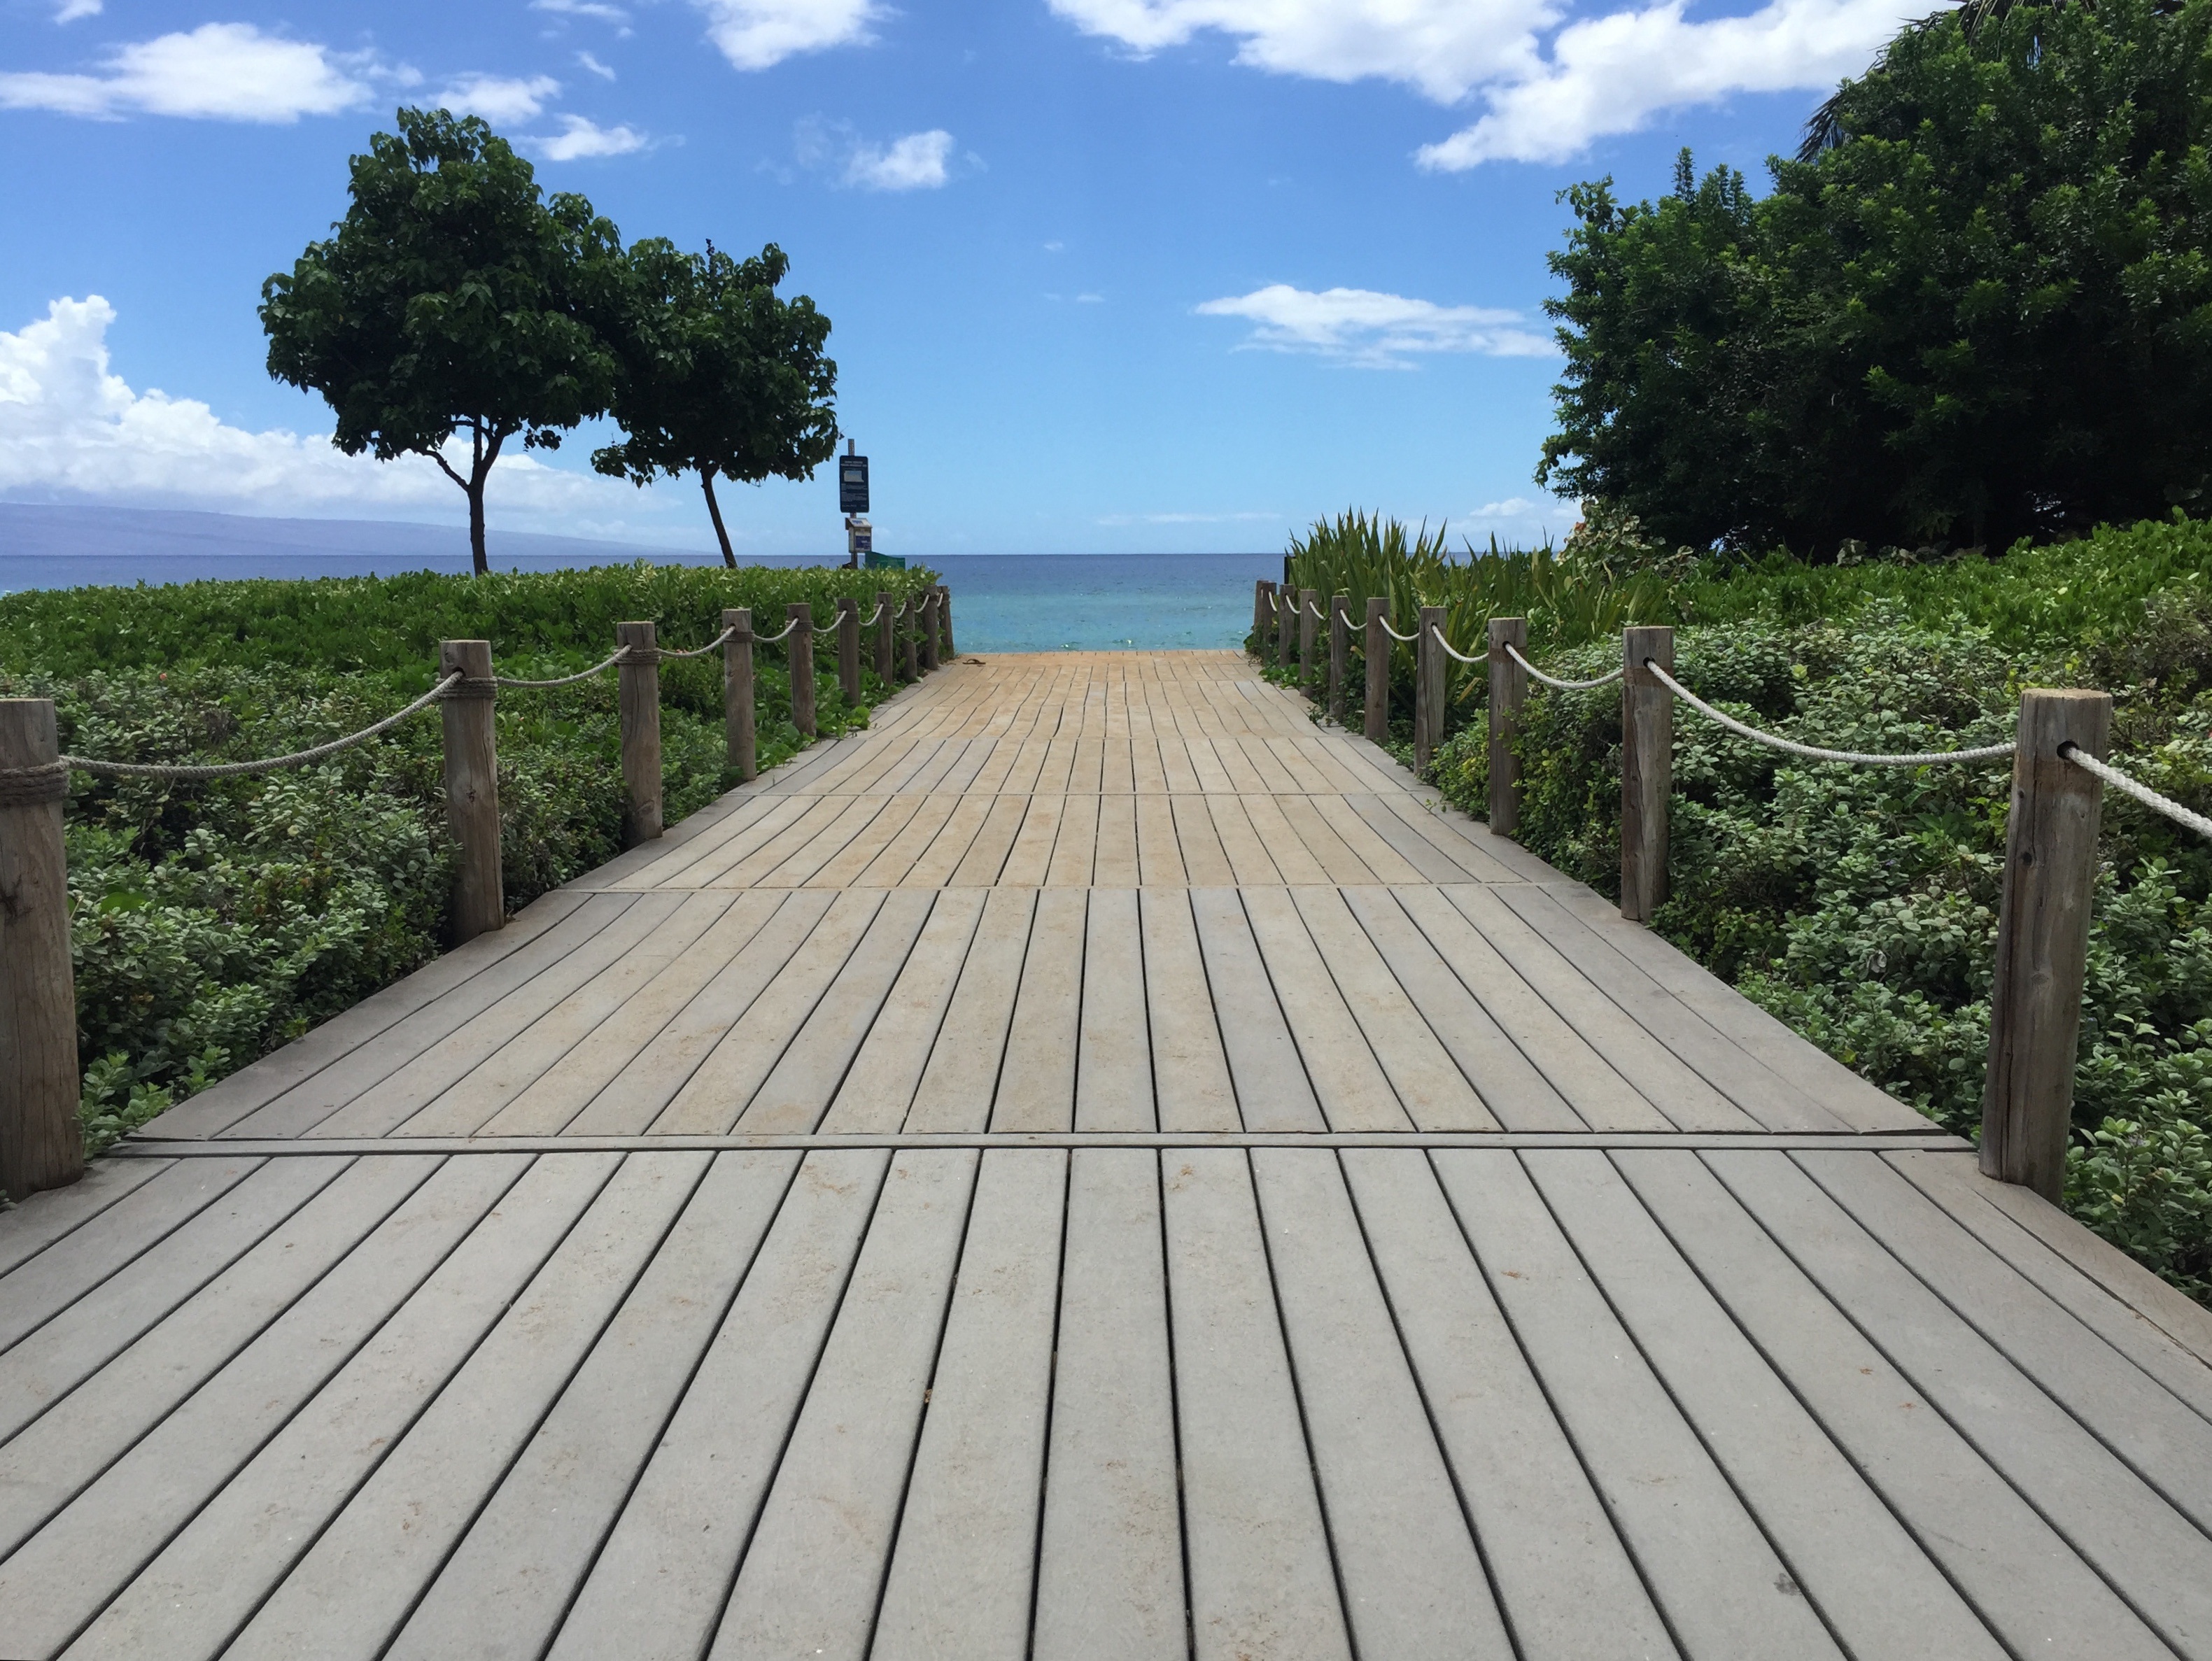
beach, nature, path, pathway, outdoor, sand, ocean, boardwalk, walkway, summer, recreation, green, relax, lush, scenery, blue, hawaii, tourism, birds, clouds, landscapes, amazing, pacific, maui, vacations, outdoor structure